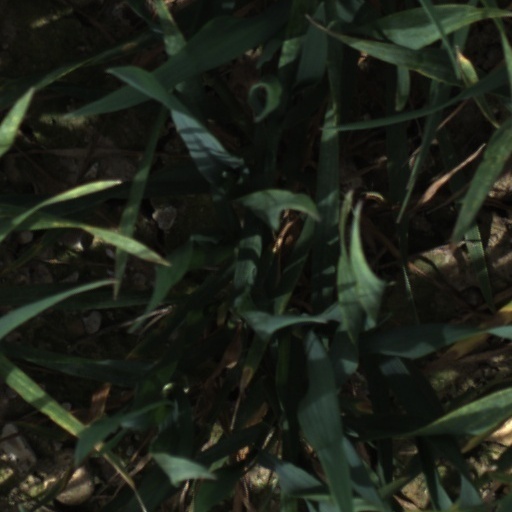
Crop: wheat